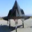
Label: airplane